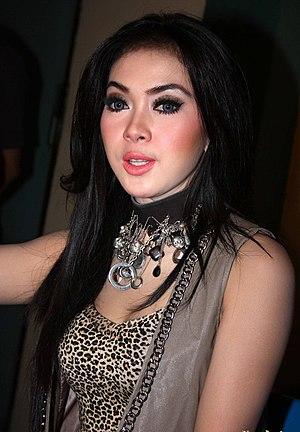
Rini Fatimah Zaelani, connue sous le nom de Syahrini, est une chanteuse et actrice indonésienne.